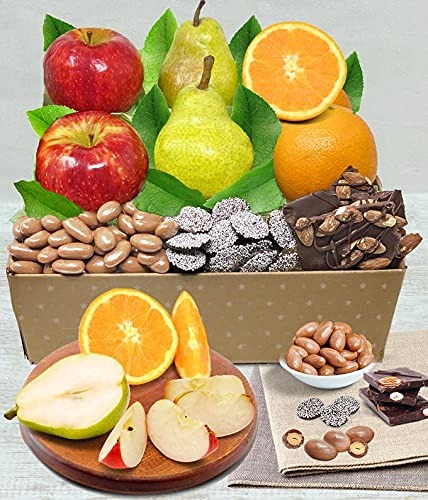
Item Name: From You Flowers - Classic Fruit & Belgian Chocolate Treats Gift for Birthday, Anniversary, Get Well, Congratulations, Thank You, All Occasions
Bullet Point 1: Includes: 2 Apples, 2 Pears, 2 Oranges, Belgian Milk Chocolate Almonds - 4 oz., Belgian Dark Chocolate Nonpareils - 5 oz., Belgian Dark Chocolate Almond Bark - 3 oz.
Bullet Point 2: For maximum freshness, all orders are delivered directly to your recipient's doorstep. Arrival date can be confirmed during checkout.
Bullet Point 3: Hand crafted by artisans in a small batch kitchen so each product is similar but not identical. Packaged in an elegant gift box.
Bullet Point 4: Allergen Alert. Product may contain egg, milk, soy, wheat, peanuts, tree nuts and coconut. We recommend that those with food related allergies take the necessary precautions.
Bullet Point 5: To include a personalized message, check the box labeled 'This is a gift' in your cart or at checkout.
Product Description: Sweet and juicy apples, pears, and oranges are a light and delicious snack for your friend or loved one. Looking to bring a smile to their face while not widening their waistline? This delightful gift basket includes healthy fruits as well as a few sweet, chocolatey treats. Whether it's their birthday, another special day, or they're in need of a pick-me-up, this tasty gift basket is sure to do the trick! Includes: &bull; 2 Apples &bull; 2 Pears &bull; 2 Oranges &bull; Belgian Milk Chocolate Almonds - 4 oz. &bull; Belgian Dark Chocolate Nonpareils - 3 oz. &bull; Belgian Dark Chocolate Almond Bark - 3 oz. &bull; Personal Card Message &bull; Gift Box
Value: 1.0
Unit: Count

Price: 84.97